South China AA

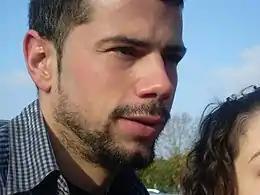
Mateja Kežman ended his professional football career with South China

Historically, the most popular club in the city, SCAA is also the most successful football club in Hong Kong.